Pietro Arduino

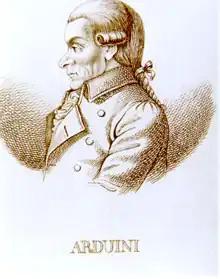
Pietro Arduino

Pietro Arduino (18 July 1728 – 13 April 1805) was an Italian botanist. He was custodian of the Botanical Garden of Padua in the period between the death of Giulio Pontedera and the appointment of his successor, Giovanni Marsili. Arduino was the first to give courses in agricultural science at an Italian university. The geologist Giovanni Arduino (1714–1795) was his brother, and the agriculturalist (1750–1833) was his son.